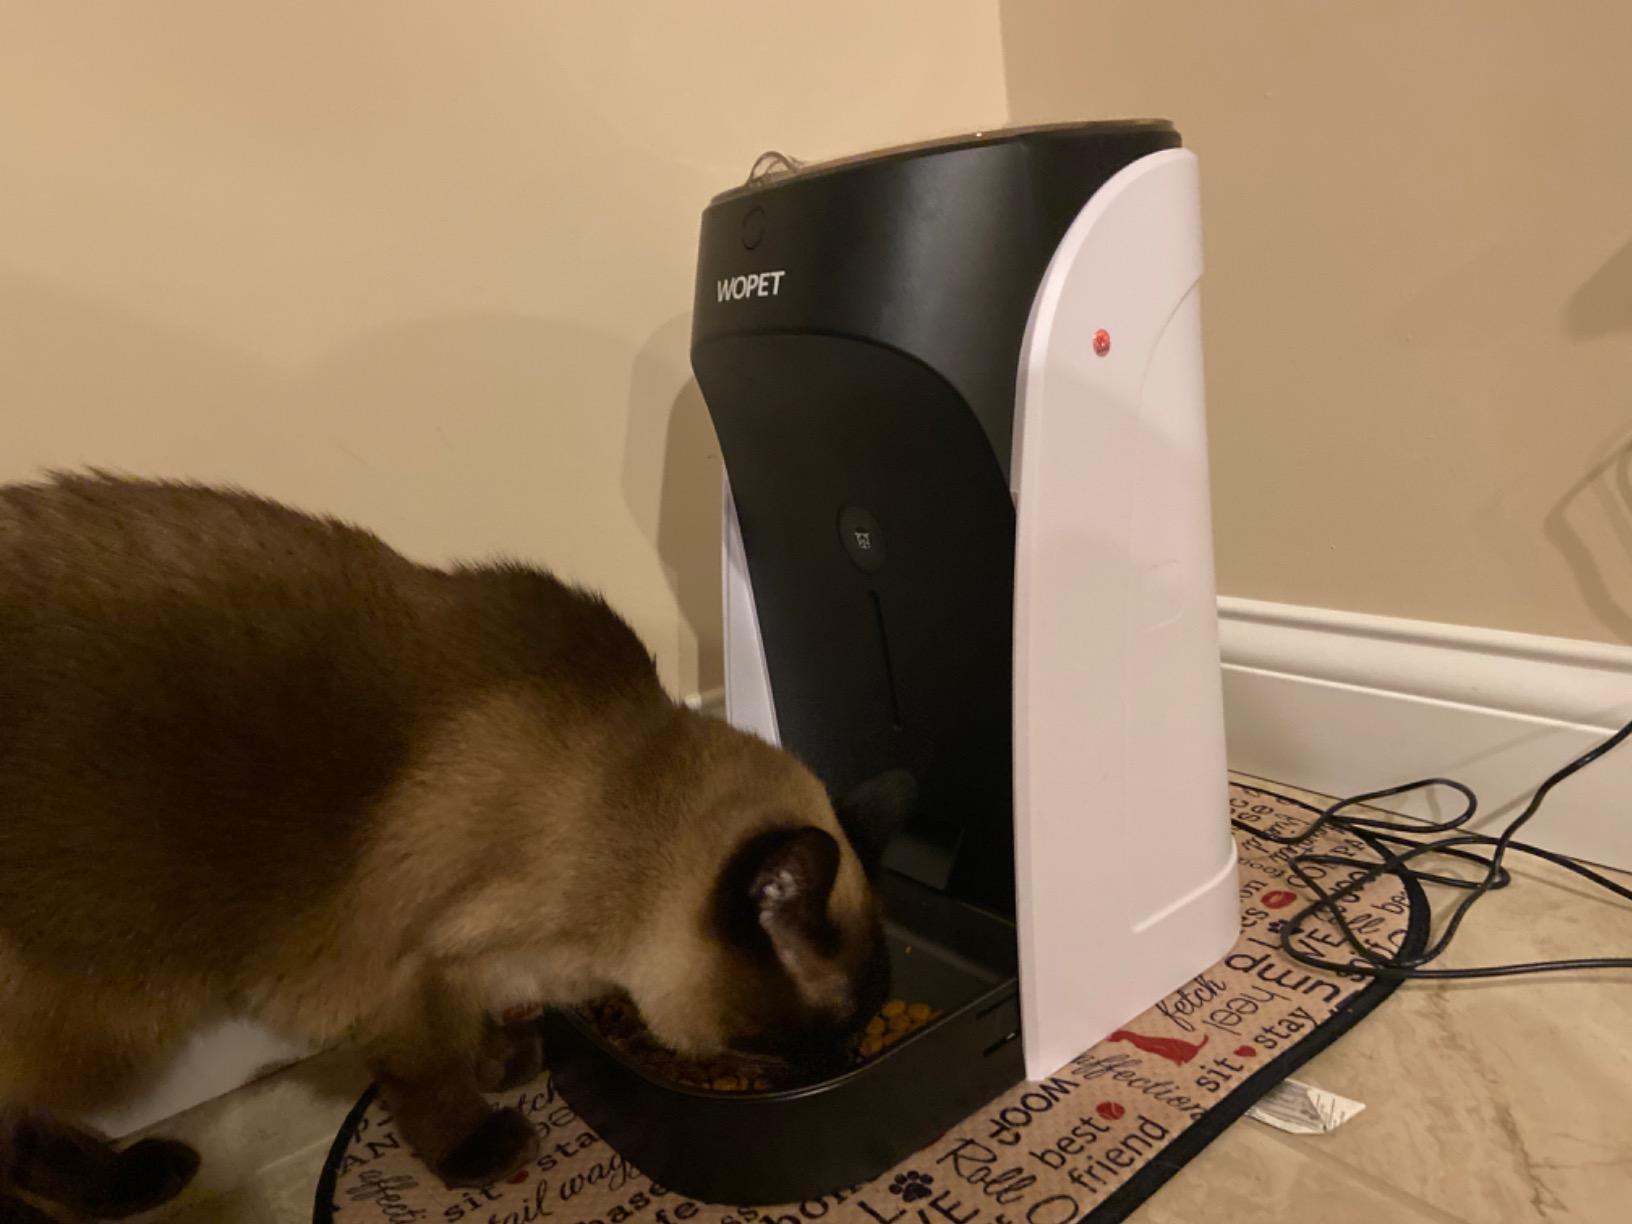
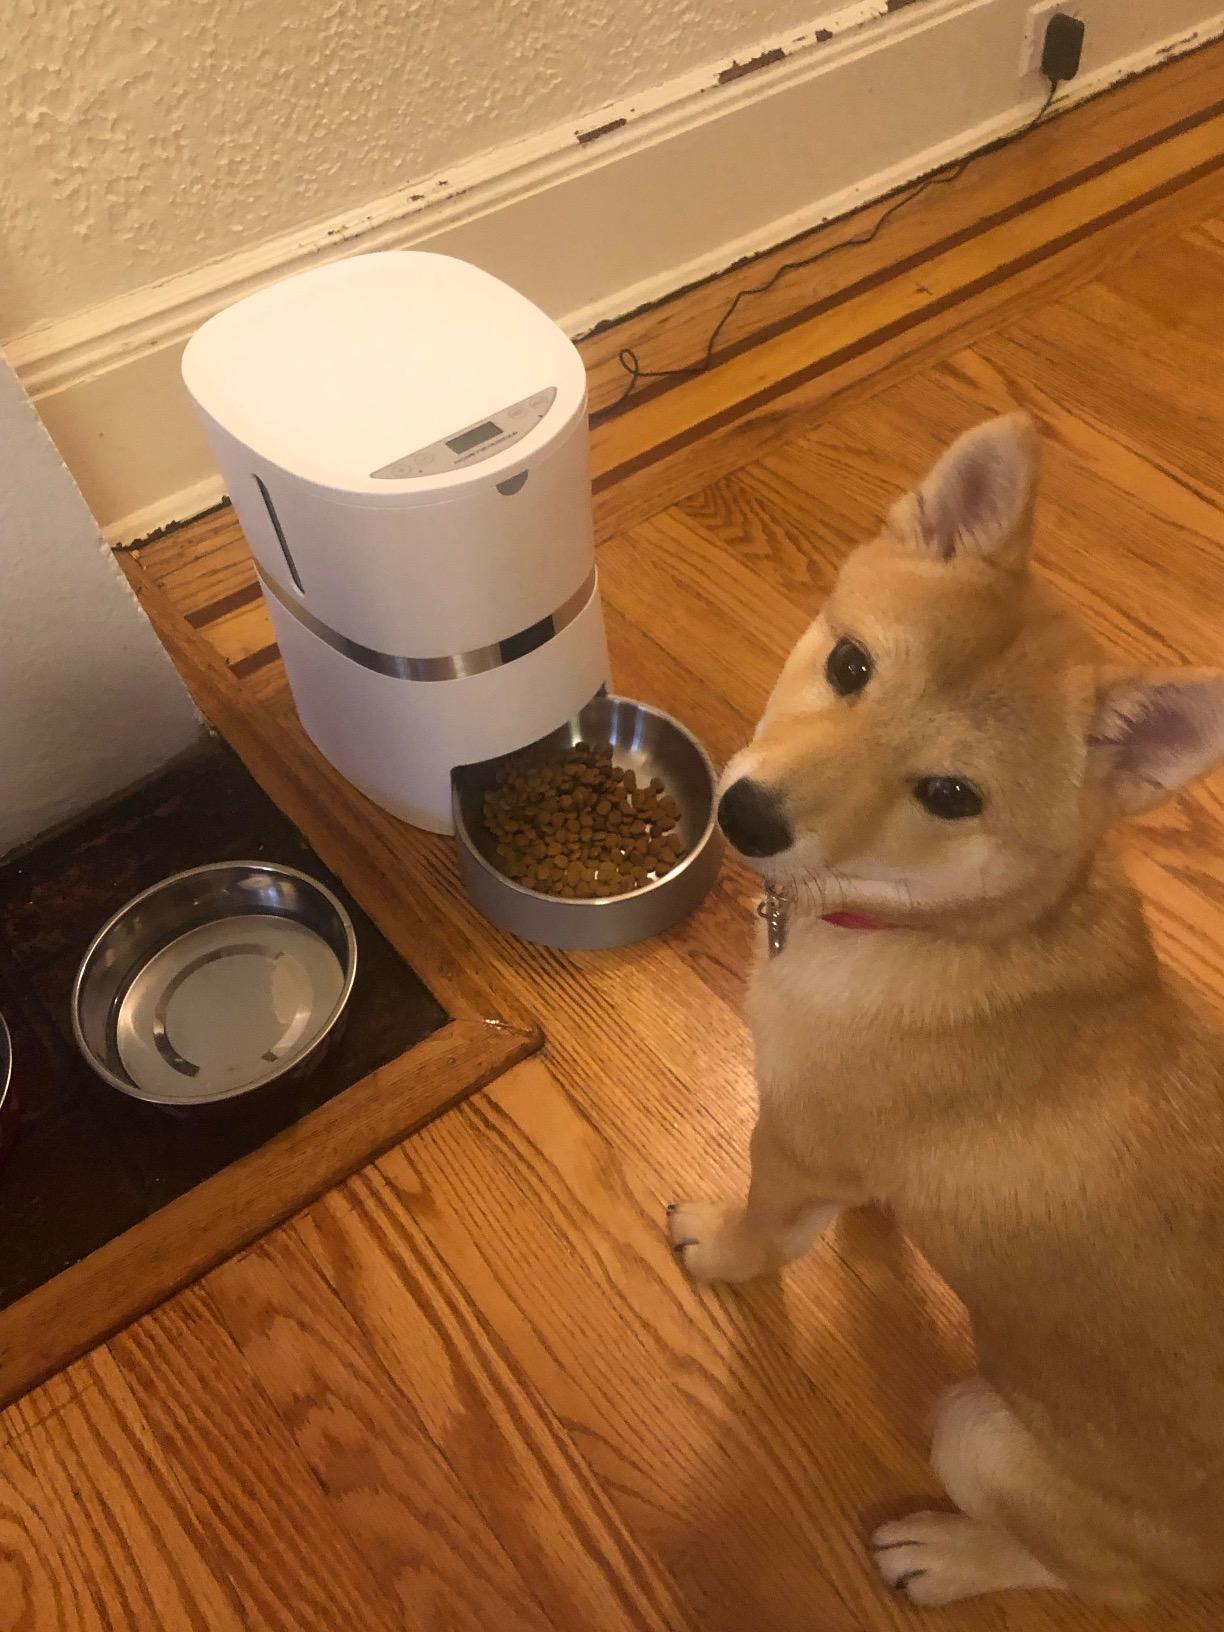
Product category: items_feeder
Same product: no